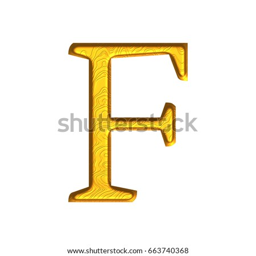
wavy gold metallic uppercase or capital letter f in a 3d illustration with a golden metal color and pattern of textured waves with a classic font isolated on a white background with clipping path .